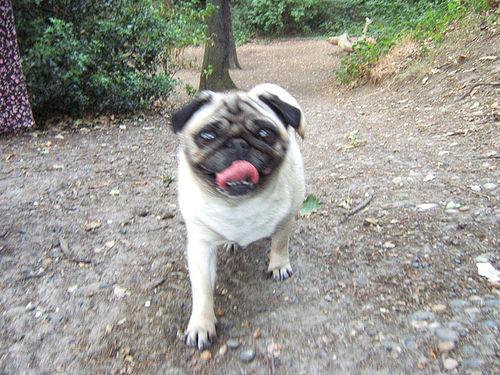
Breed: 798-n000130-pug